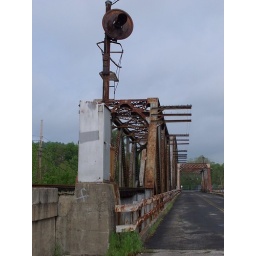
Old railroad signal on rail / pedestrian bridge in downtown Frankfort.